Terrella

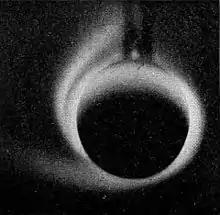
Kristian Birkeland's magnetised terrella. In this experiment, he noted two spirals which he considered may be similar to that of spiral nebulae.

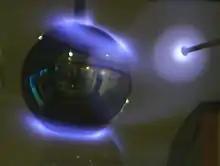
An example of an active terrella

A terrella is a small magnetised model ball representing the Earth, that is thought to have been invented by the English physician William Gilbert while investigating magnetism, and further developed 300 years later by the Norwegian scientist and explorer Kristian Birkeland, while investigating the aurora.